Bad Manners (2023 film)

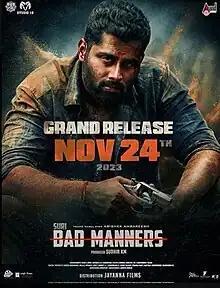

Bad Manners is a 2023 Indian Kannada-language action crime film directed by Duniya Suri. The film stars Abhishek Ambareesh, Rachita Ram, Tara, Sharath Lohithaswa, H. G. Dattatreya, Trivikram and Rochit Shetty. The soundtrack and background score is composed by Charan Raj, while the cinematography and editing are handled by Shekhar S. and Deepu. S. Kumar.